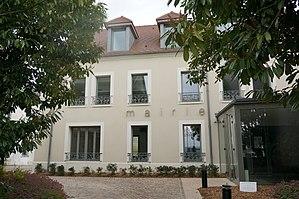
de la Mairie de Châtillon.
Châtillon-sur-Marne est une commune française, située dans le département de la Marne en région Grand Est.